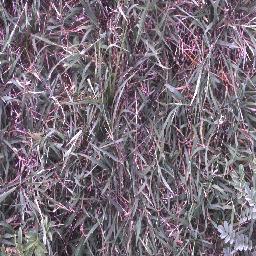
Label: negative